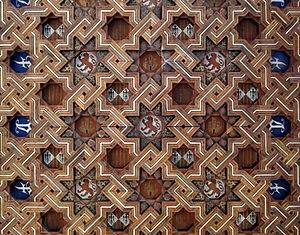
Plafond mudéjar dans le cloître du Monastère de San Juan de los Reyes, Tolède, Espagne
Le Monastère de Saint-Jean des Rois de Tolède est un monastère de l’Ordre franciscain, qui fut construit sous le patronage de la reine Isabelle Iʳᵉ de Castille afin d’en faire un mausolée royal, en commémoration de la bataille de Toro et de la naissance du prince Jean. Il est l'un des exemples les plus éclatants du style gothique isabélin en Espagne et le bâtiment le plus important érigé par les Rois Catholiques. Le monastère est aussi un mémorial pour les réalisations des Rois Catholiques et leur programme politique